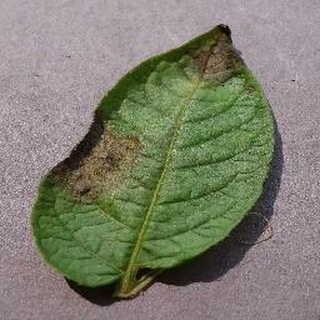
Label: potato_late_blight